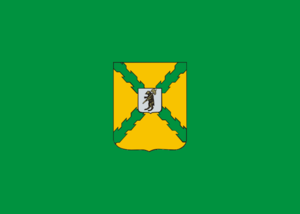
Pochekhonié est une ville de l'oblast de Iaroslavl, en Russie, et le chef-lieu administratif du raïon de Pochekhonié. Sa population s'élevait à 5 650 habitants en 2020. Elle est connue pour son fameux fromage présuré, le fromage de Pochekhonié.